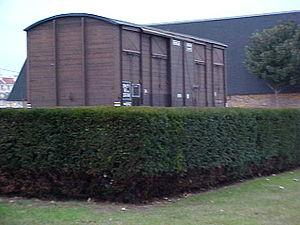
L’histoire des Juifs en France, ou sur le territoire lui correspondant actuellement, semble remonter au Iᵉʳ siècle et se poursuit jusqu’à nos jours, ce qui en fait l’une des plus anciennes présences juives d’Europe occidentale.
Drancy est une commune française de la Métropole du Grand Paris située dans le département de la Seine-Saint-Denis en région Île-de-France. Ses habitants sont appelés les Drancéens.
Le camp d'internement de Drancy ou camp de Drancy est la plaque tournante de la politique de déportation antisémite en France d'août 1941 à août 1944. Situé au nord-est de Paris, dans la ville de Drancy, ce camp est pendant trois ans le principal lieu d'internement avant déportation depuis la gare du Bourget puis la gare de Bobigny vers les camps d'extermination nazis, principalement Auschwitz. Neuf Juifs déportés de France sur dix passent par le camp de Drancy lors de la Shoah.
La Shoah en France recouvre les persécutions, les déportations et l'extermination subies par les Juifs durant la Seconde Guerre mondiale en France, perpétrées par l'occupant nazi largement suppléé par la machine étatique, administrative et policière française, alors sous les ordres du Régime de Vichy. La responsabilité de la France dans la Shoah sur son territoire ne sera pleinement reconnue que par Jacques Chirac en 1995.